Himalayan monal

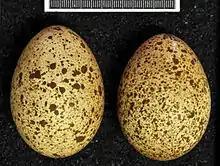
Himalayan monal eggs collection in Museum Wiesbaden

The diet of the Himalayan monal consists primarily of tubers, nuts, tender leaves, shoots, insects and other invertebrates. It digs in snow for shoots and invertebrates. Plant matter made up a large part of the diet, although invertebrate matter was also present in low percentages.